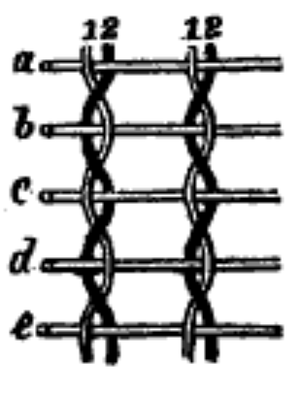
Gaze
1 og 2 er kædetrådene (trend eller kæde)